Big Brother (Belgian TV series)

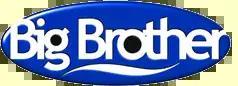
Original logo of "Big Brother".

Big Brother is the Belgian version of the international reality television franchise "Big Brother" produced by Endemol. The show aired in Flemish Region of Belgium on Kanaal Twee and has had a total of nine seasons. There have been six regular seasons, two celebrity seasons and one all-stars season. The first season of the show aired in 2000.